Los Angeles Dodgers

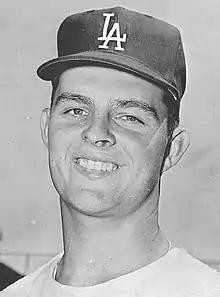
Hall of Fame P Don Drysdale (1956–1969), attended Van Nuys High School in Los Angeles

As of 2023, the primary play-by-play announcers on television and radio, respectively, are Joe Davis and Charley Steiner, with Orel Hershiser (TV) and Rick Monday (radio) working as the primary color commentators. On some games, Stephen Nelson would fill in for Davis during his national assignments with Fox Sports, with Davis typically working as the lead voice of the MLB on Fox and as one of the play-by-play voices of the NFL on Fox. Nomar Garciaparra, Eric Karros, Dontrelle Willis and Jessica Mendoza often fill in for Hershiser on select games. On the radio side, Tim Neverett works play-by-play on select games, and also fills in for Davis on television broadcasts.